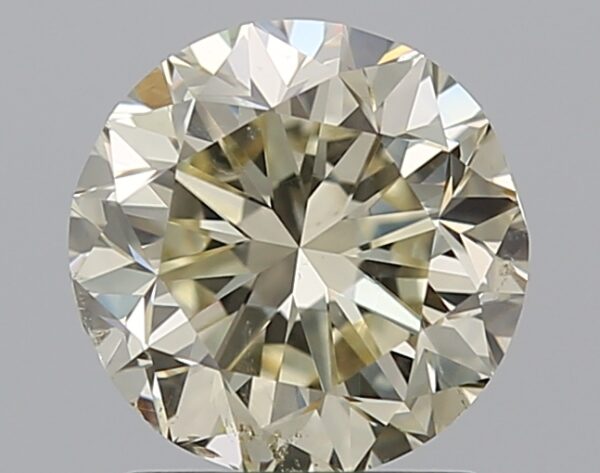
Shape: round
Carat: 1.5
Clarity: SI2
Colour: O-P
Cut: GD
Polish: EX
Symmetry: GD
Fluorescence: F
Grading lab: GIA
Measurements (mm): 6.93 x 7.06 x 4.63